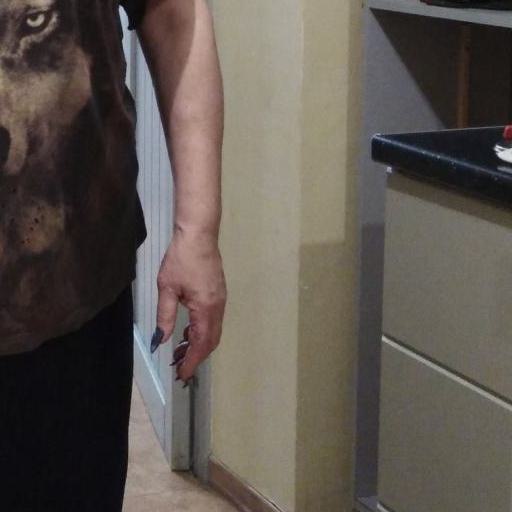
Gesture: no_gesture